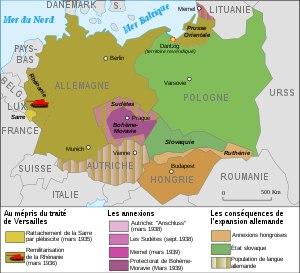
Les causes de la Seconde Guerre mondiale sont un ensemble de facteurs que les historiens analysent comme ayant influencé le déroulement des événements en faveur d'un conflit armé, entraînant ainsi le déclenchement de la Seconde Guerre mondiale. Ces causes peuvent être profondes et anciennes, ou des épiphénomènes ponctuels, et leur influence est l'objet de débats au sein de la communauté des historiens. Diverses causes sont généralement avancées, comme les conséquences de la Première Guerre mondiale et notamment l'Europe qui découle du traité de Versailles, les relations internationales entre les principaux acteurs du futur conflit, ou les situations géostratégiques et économiques des divers belligérants. Elles ont conduit à l'invasion de la Pologne par l'Allemagne et l'Union Soviétique, aux attaques du Japon sur la Chine, les États-Unis et les colonies britanniques, françaises et néerlandaises, entraînant l'entrée en guerre de multiples belligérants, et mondialisant le conflit.
Le pangermanisme est un mouvement politique irrédentiste du XIXᵉ siècle visant l'unité de tous les germanophones d'Europe, ou identifiés comme tels par les penseurs de cette théorie : lui correspond la volonté de mettre en place la Grande Allemagne, c'est l'expression traduite de Grossdeutschland en allemand, provenant du latin Magna Germania, qui désigne la Germanie antique.
Le réarmement de l'Allemagne sous le Troisième Reich est un effort massif conduit par le parti nazi au début des années 1930 en violation du traité de Versailles.